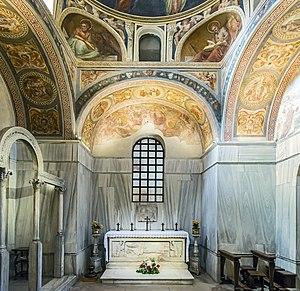
La basilique Sainte-Justine est l'église d'une ancienne abbaye de Padoue, située dans le centre de la ville. Sa forme actuelle date du XVIIᵉ siècle.
Saint Prosdocime est peu connu, sinon par la tradition et les nombreuses représentations picturales dont il a fait l'objet.